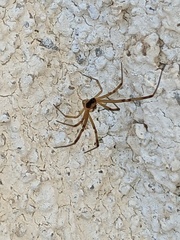
Species: Lactrodectus_hesperus